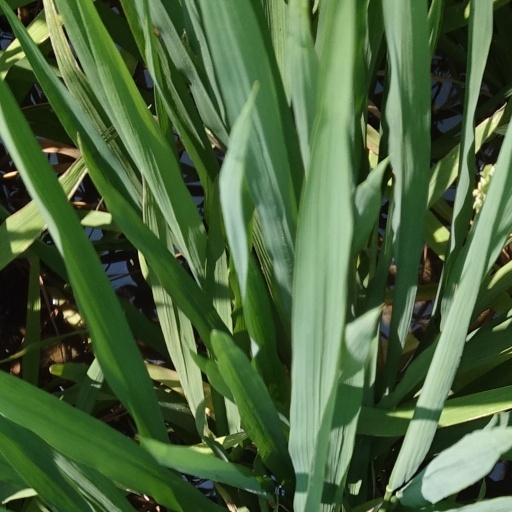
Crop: rice